South Middle Street Historic District

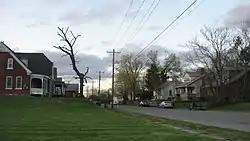
South Middle Street in Cape Girardeau, April 2013

South Middle Street Historic District is a national historic district located at Cape Girardeau, Cape Girardeau County, Missouri. The district encompasses 15 contributing buildings in an exclusively residential section of Cape Girardeau. It developed between about 1890 and 1931, and includes representative examples of Late Victorian and Bungalow / American Craftsman style architecture. The houses were constructed for working and middle class residents.